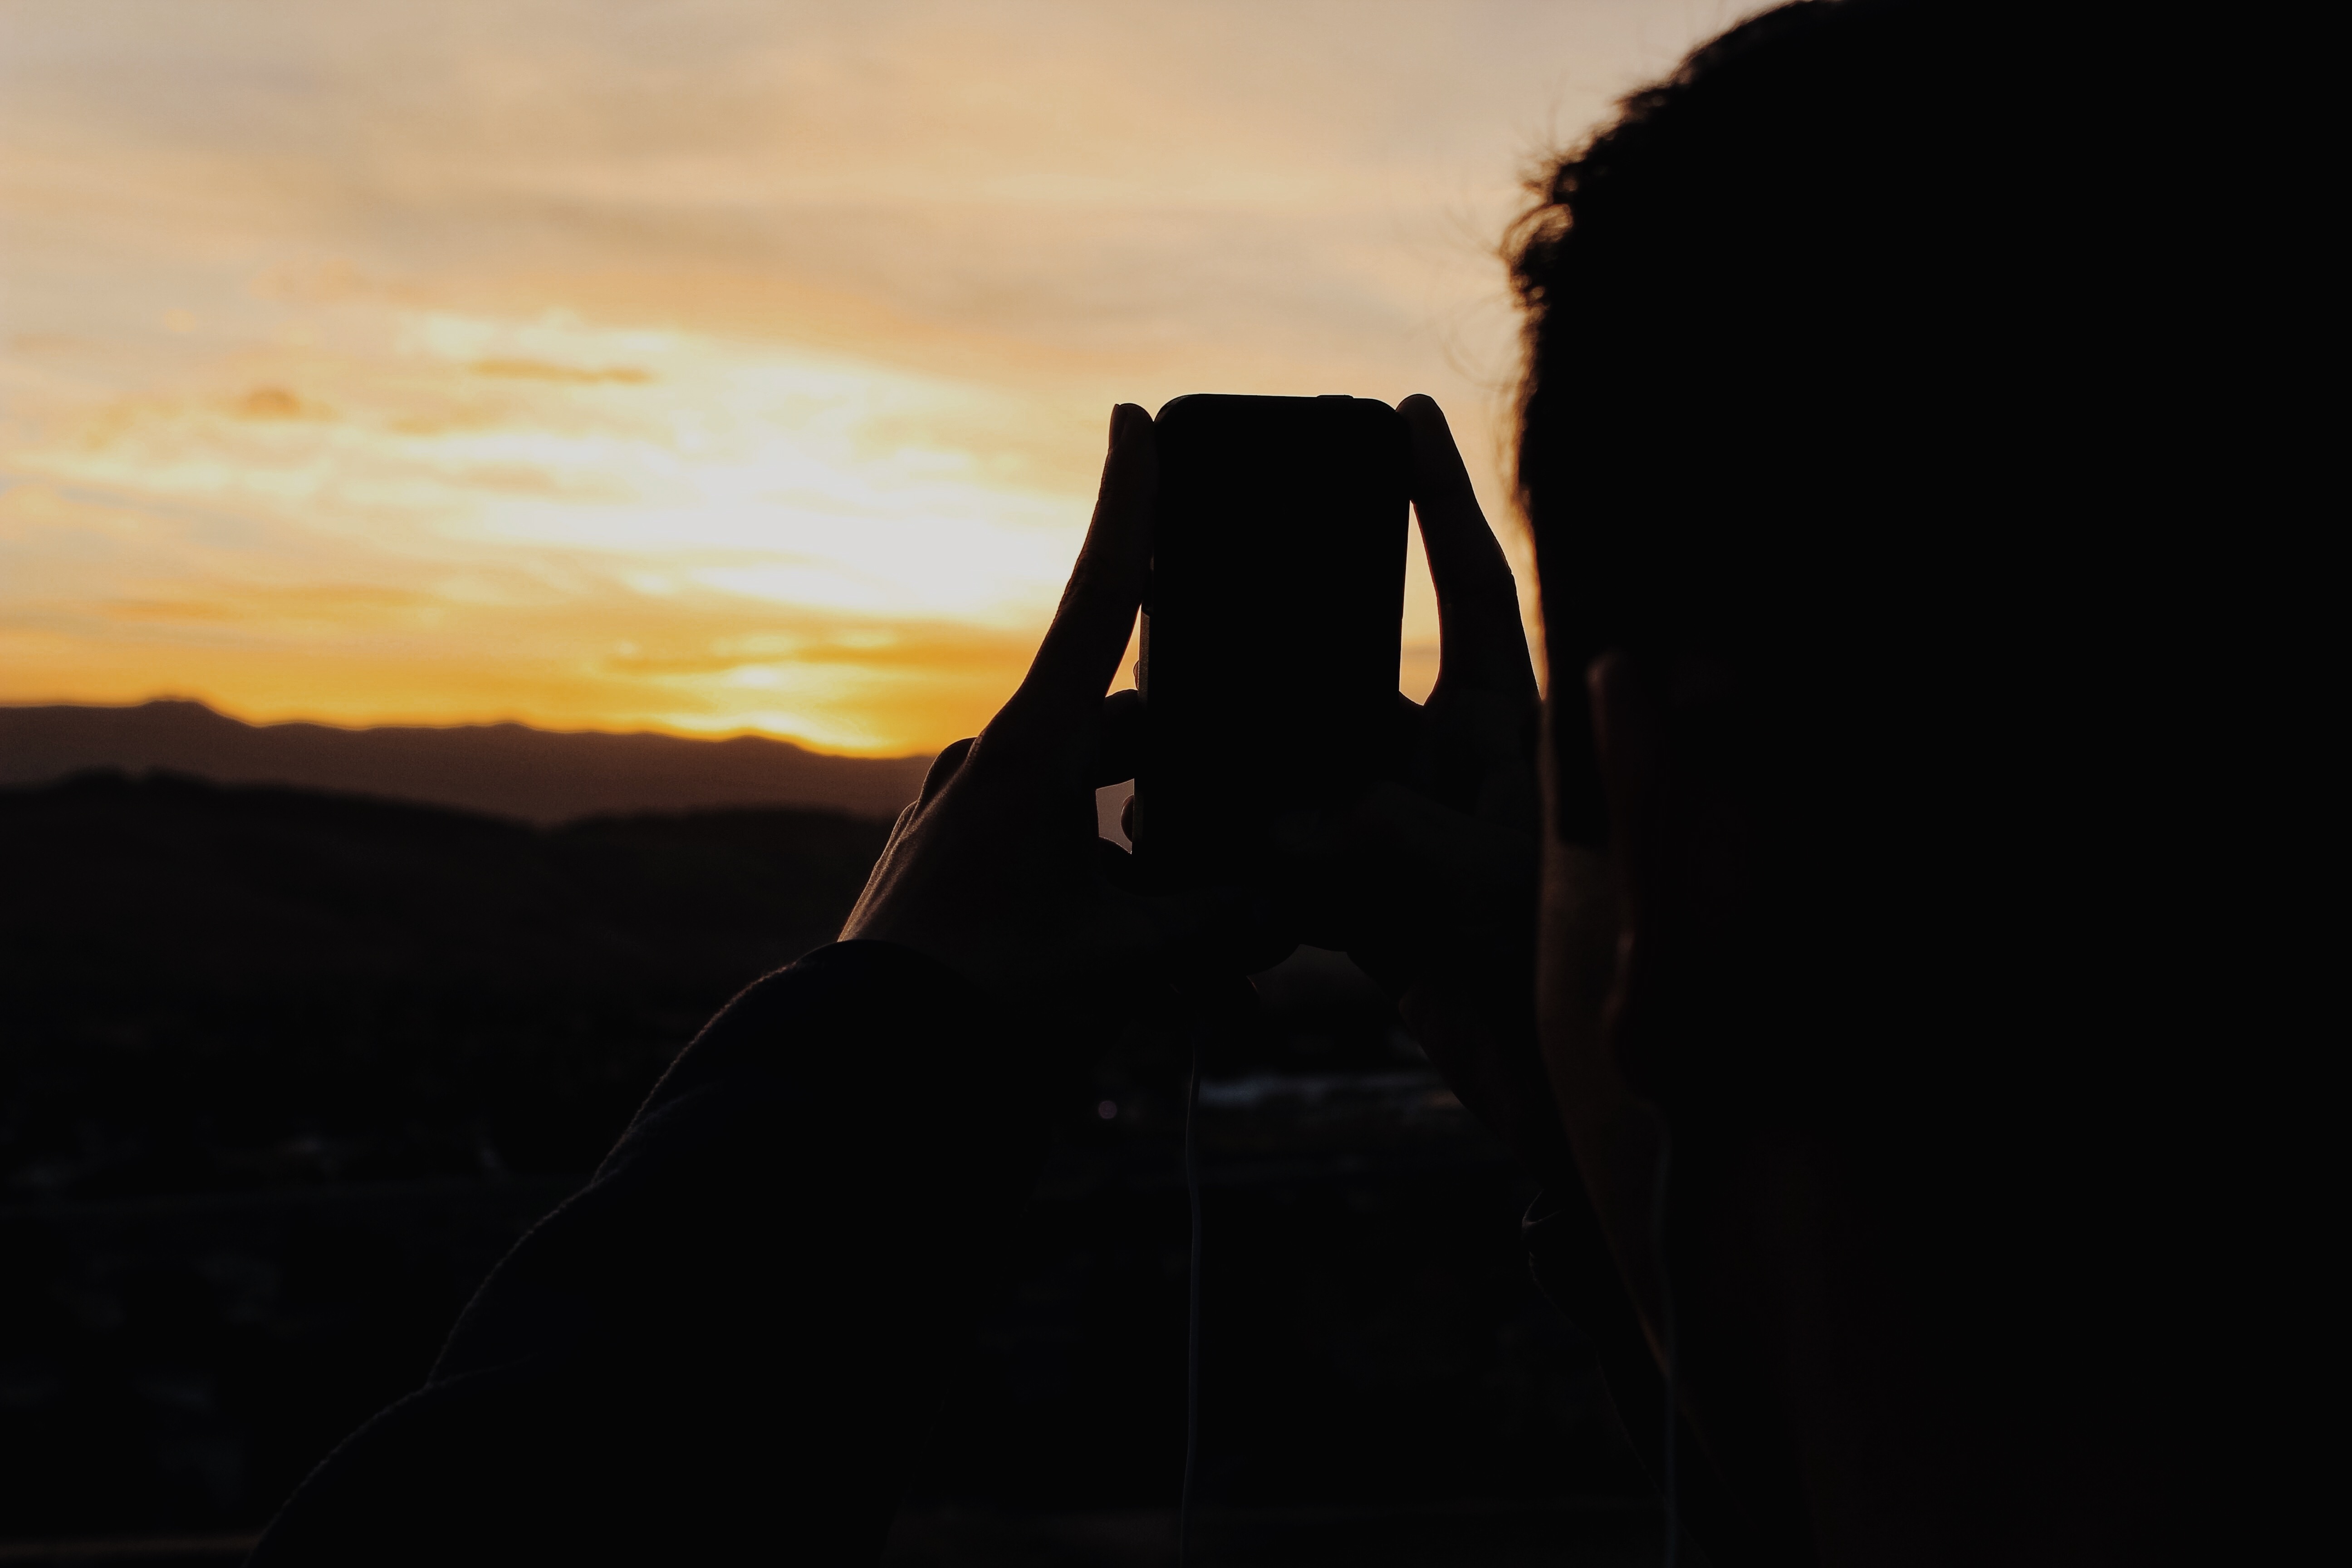
silhouette, light, sunset, sunlight, morning, dusk, evening, shadow, darkness, black